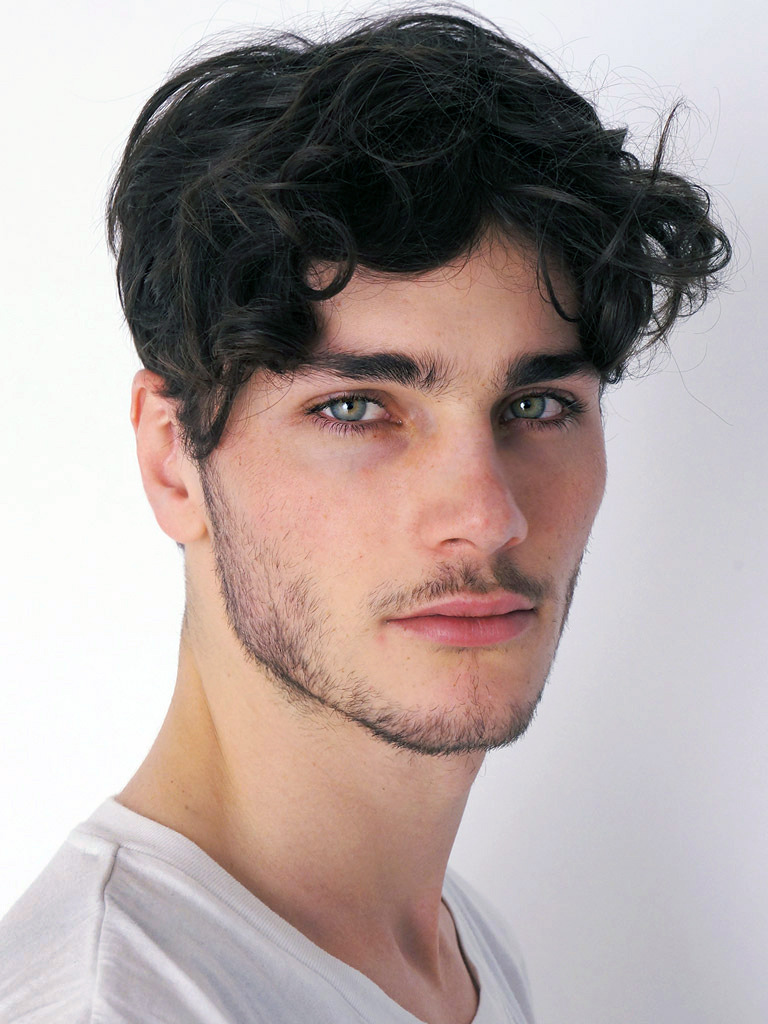
Portrait style: Real Portrait